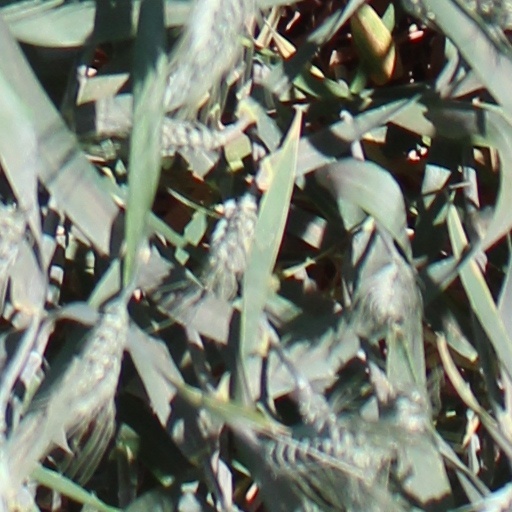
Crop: wheat